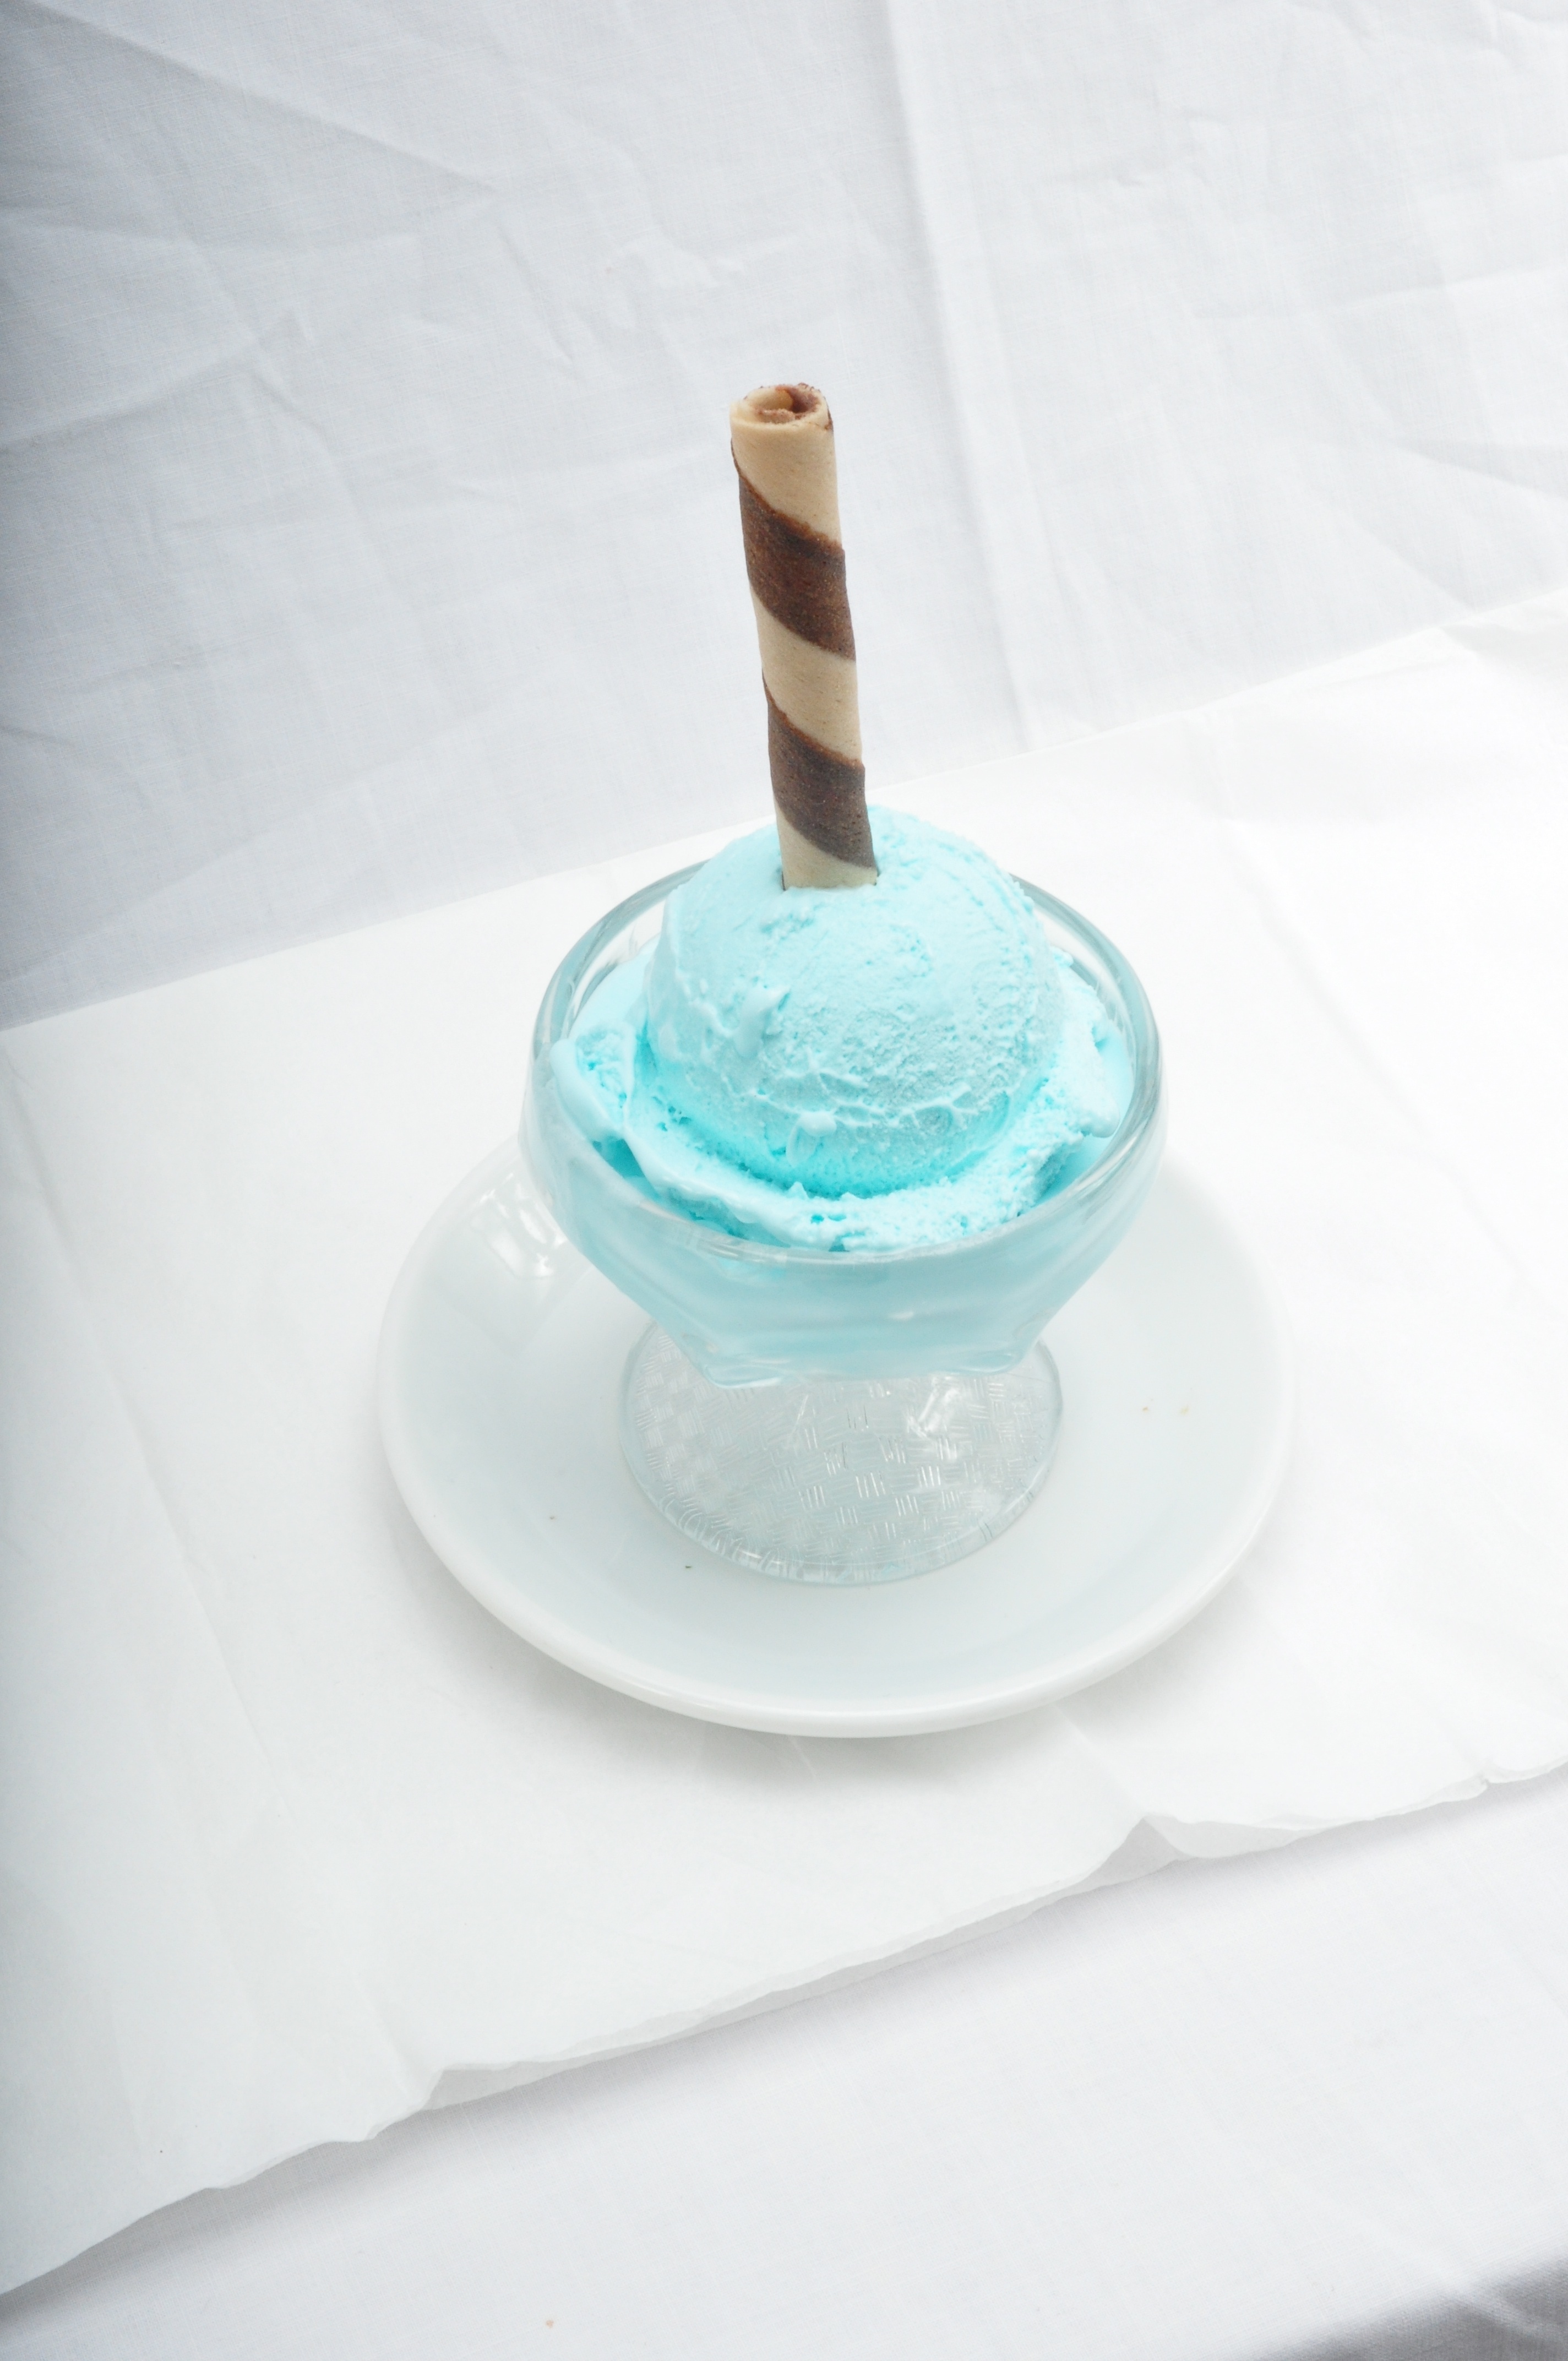
hand, cold, white, sweet, glass, summer, ice, food, macro, ceramic, fresh, brown, cone, bottle, frozen, pink, chocolate, milk, gourmet, ice cream, dessert, waffle, cream, delicious, strawberry, icecream, fat, sugar, cool, tasty, refreshment, melt, vanilla, dairy, treat, refreshing, taste, scoop, flavor, drinkware